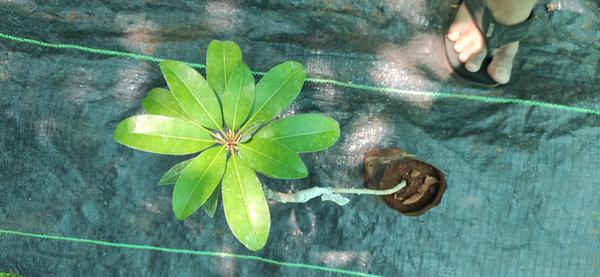
Plant: Sapota